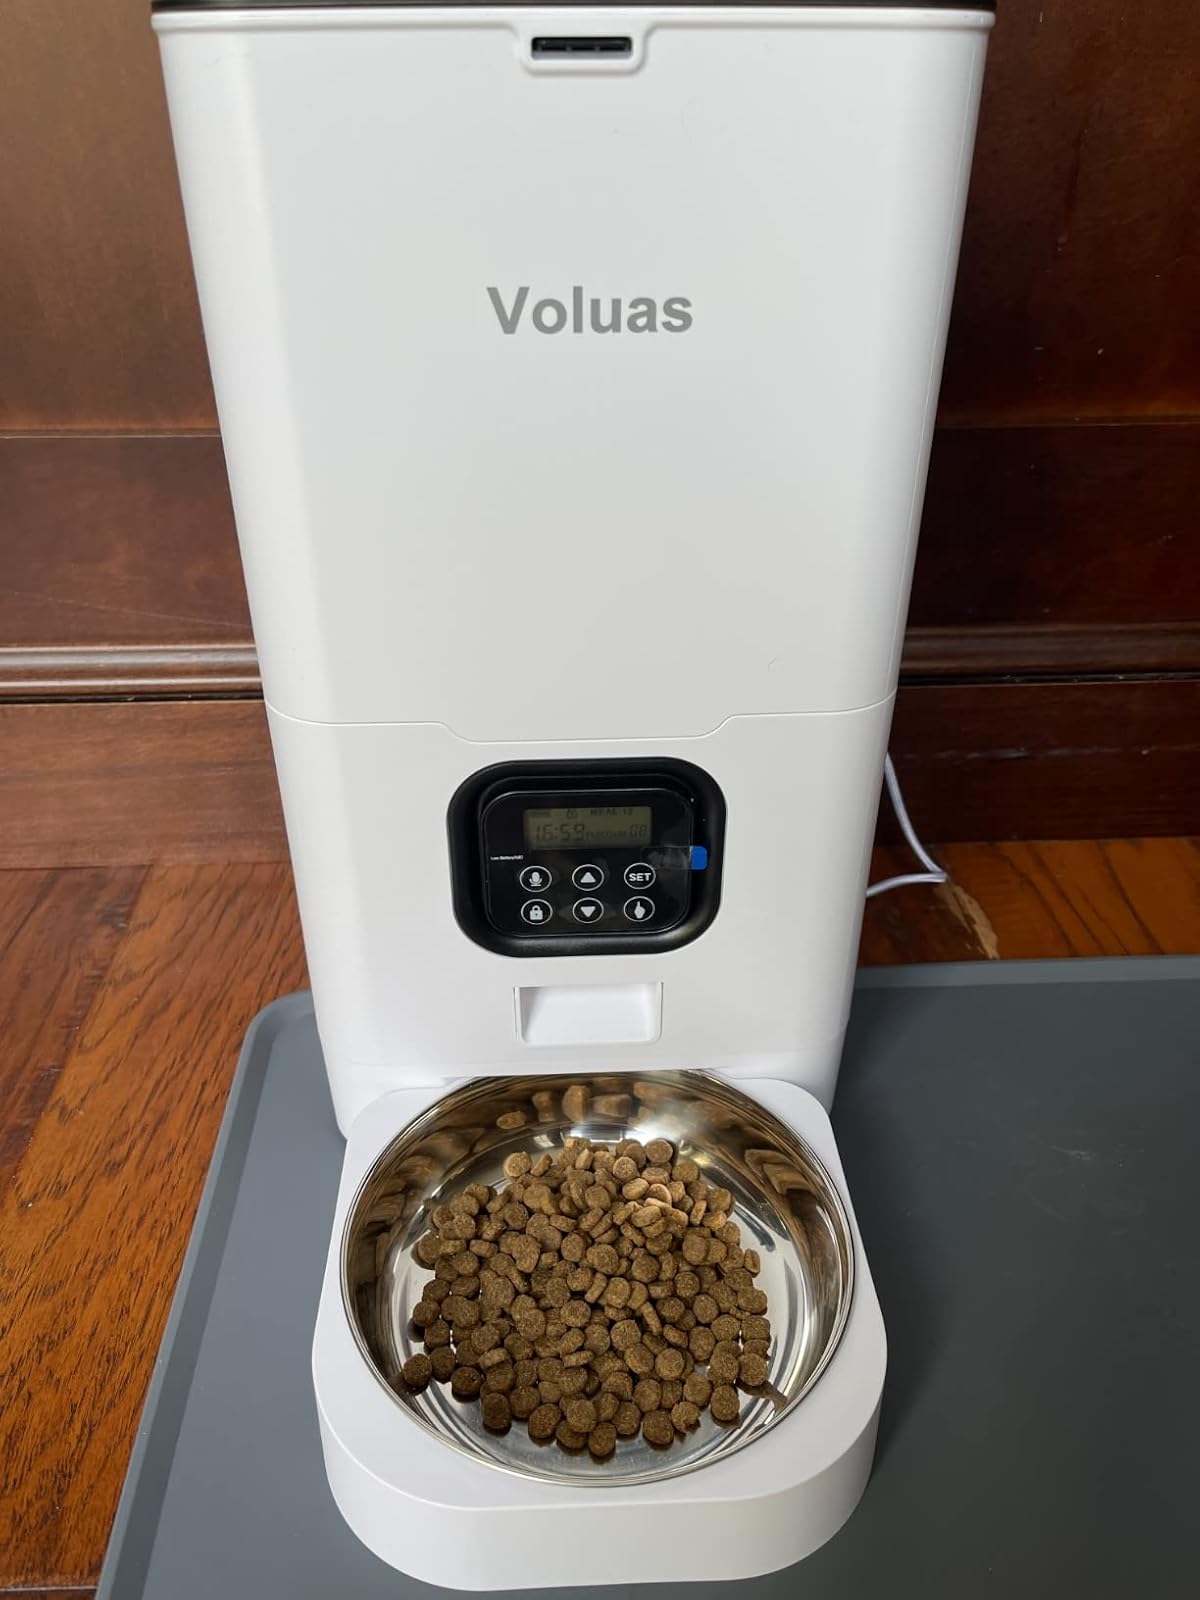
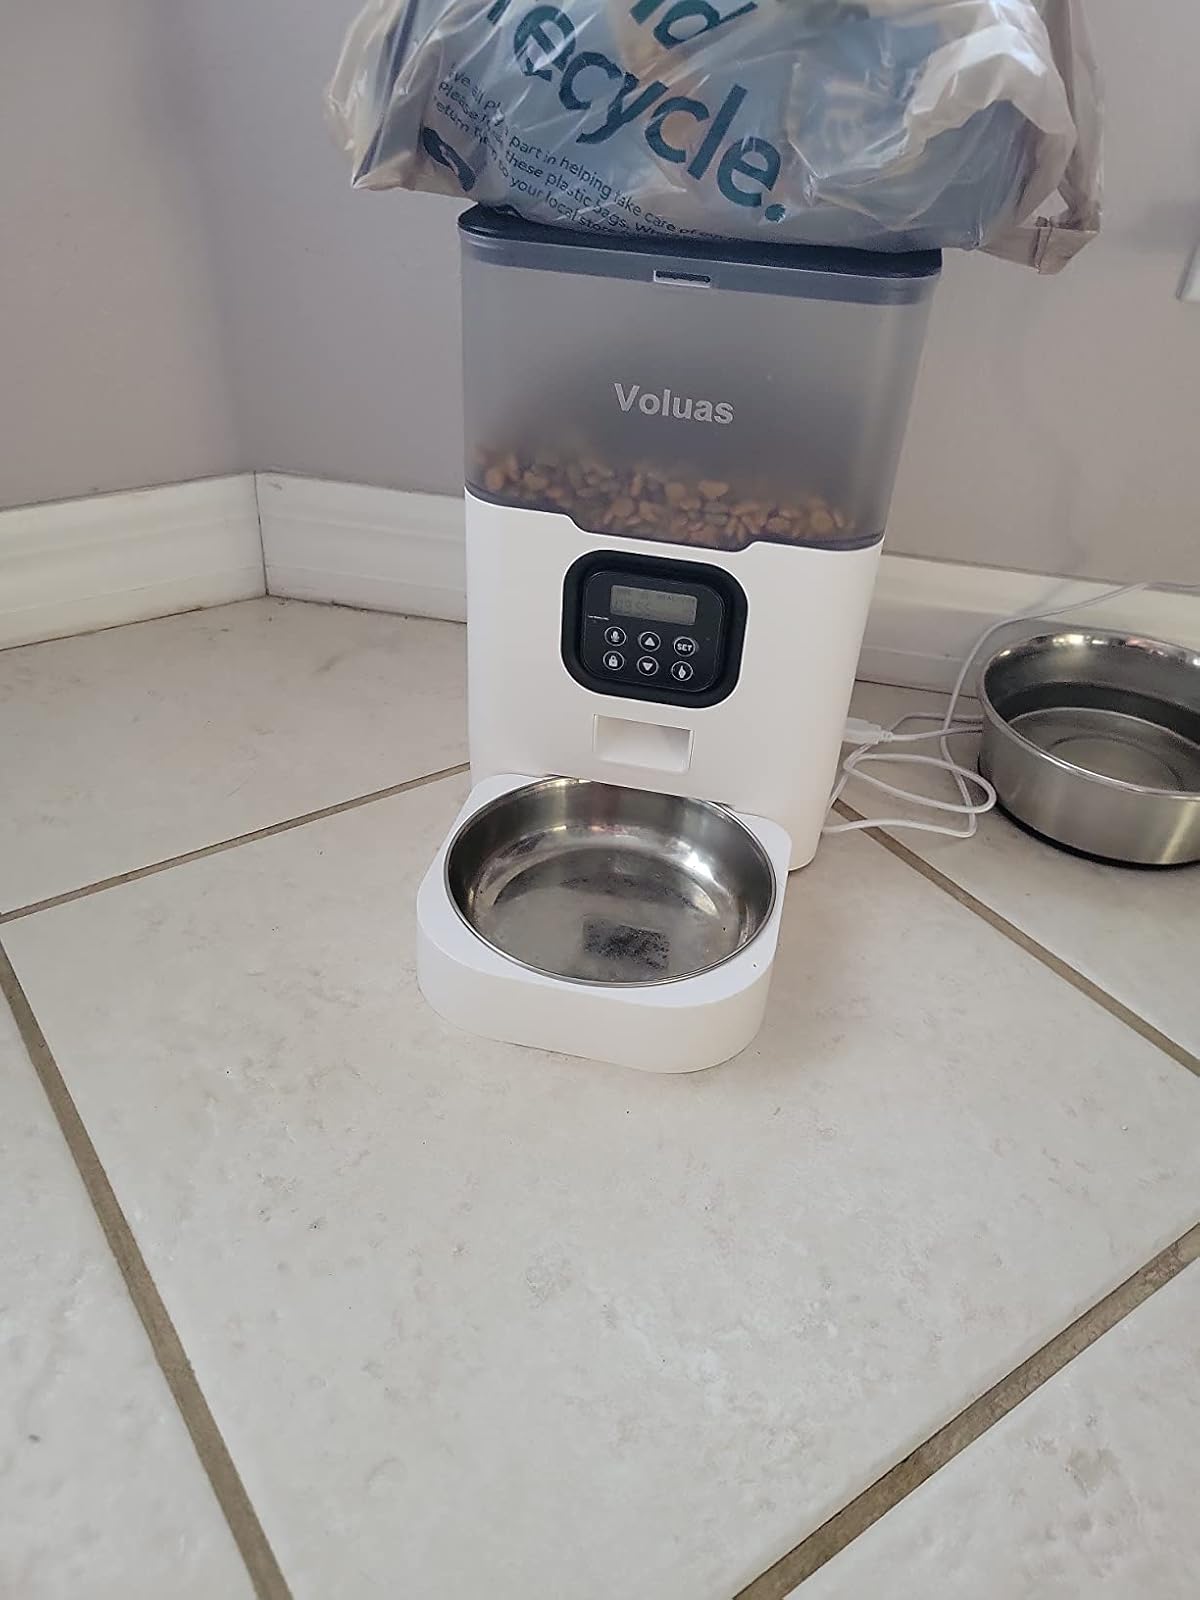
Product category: items_feeder
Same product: no